International Cricket

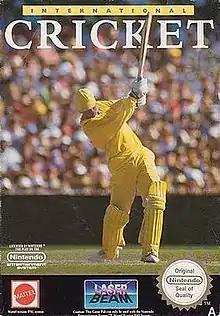
Cover art of "International Cricket"

International Cricket is a cricket video game developed by Beam Software and released under their Laser Beam publishing arm for the Nintendo Entertainment System in 1992. "Aussie Rules Footy" shares the same presentation style as this game. Like Aussie Rules Footy, the game was distributed exclusively by Mattel's Australian operation.